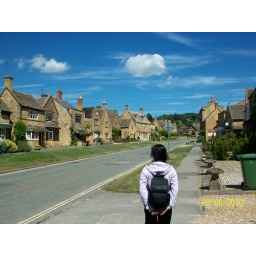
Another blue sky day in the Cotswolds